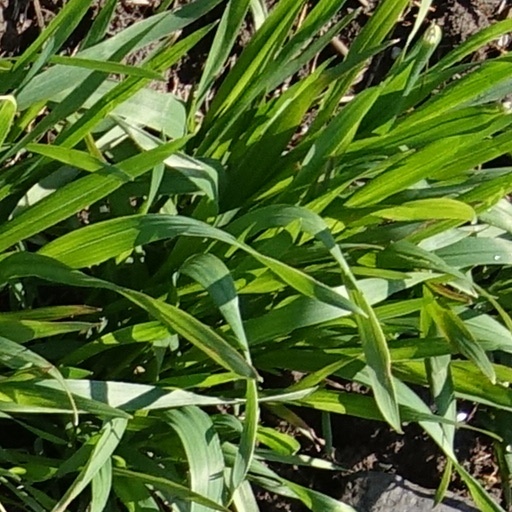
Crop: wheat